Mariza

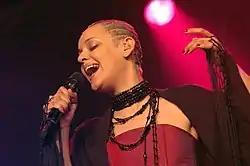
Mariza performing in Cambridge, England in 2004

In 2004 Mariza won an EBBA Award. Every year the European Border Breakers Awards (EBBA) recognize the success of ten emerging artists or groups who reached audiences outside their own countries with their first internationally released album in the past year.